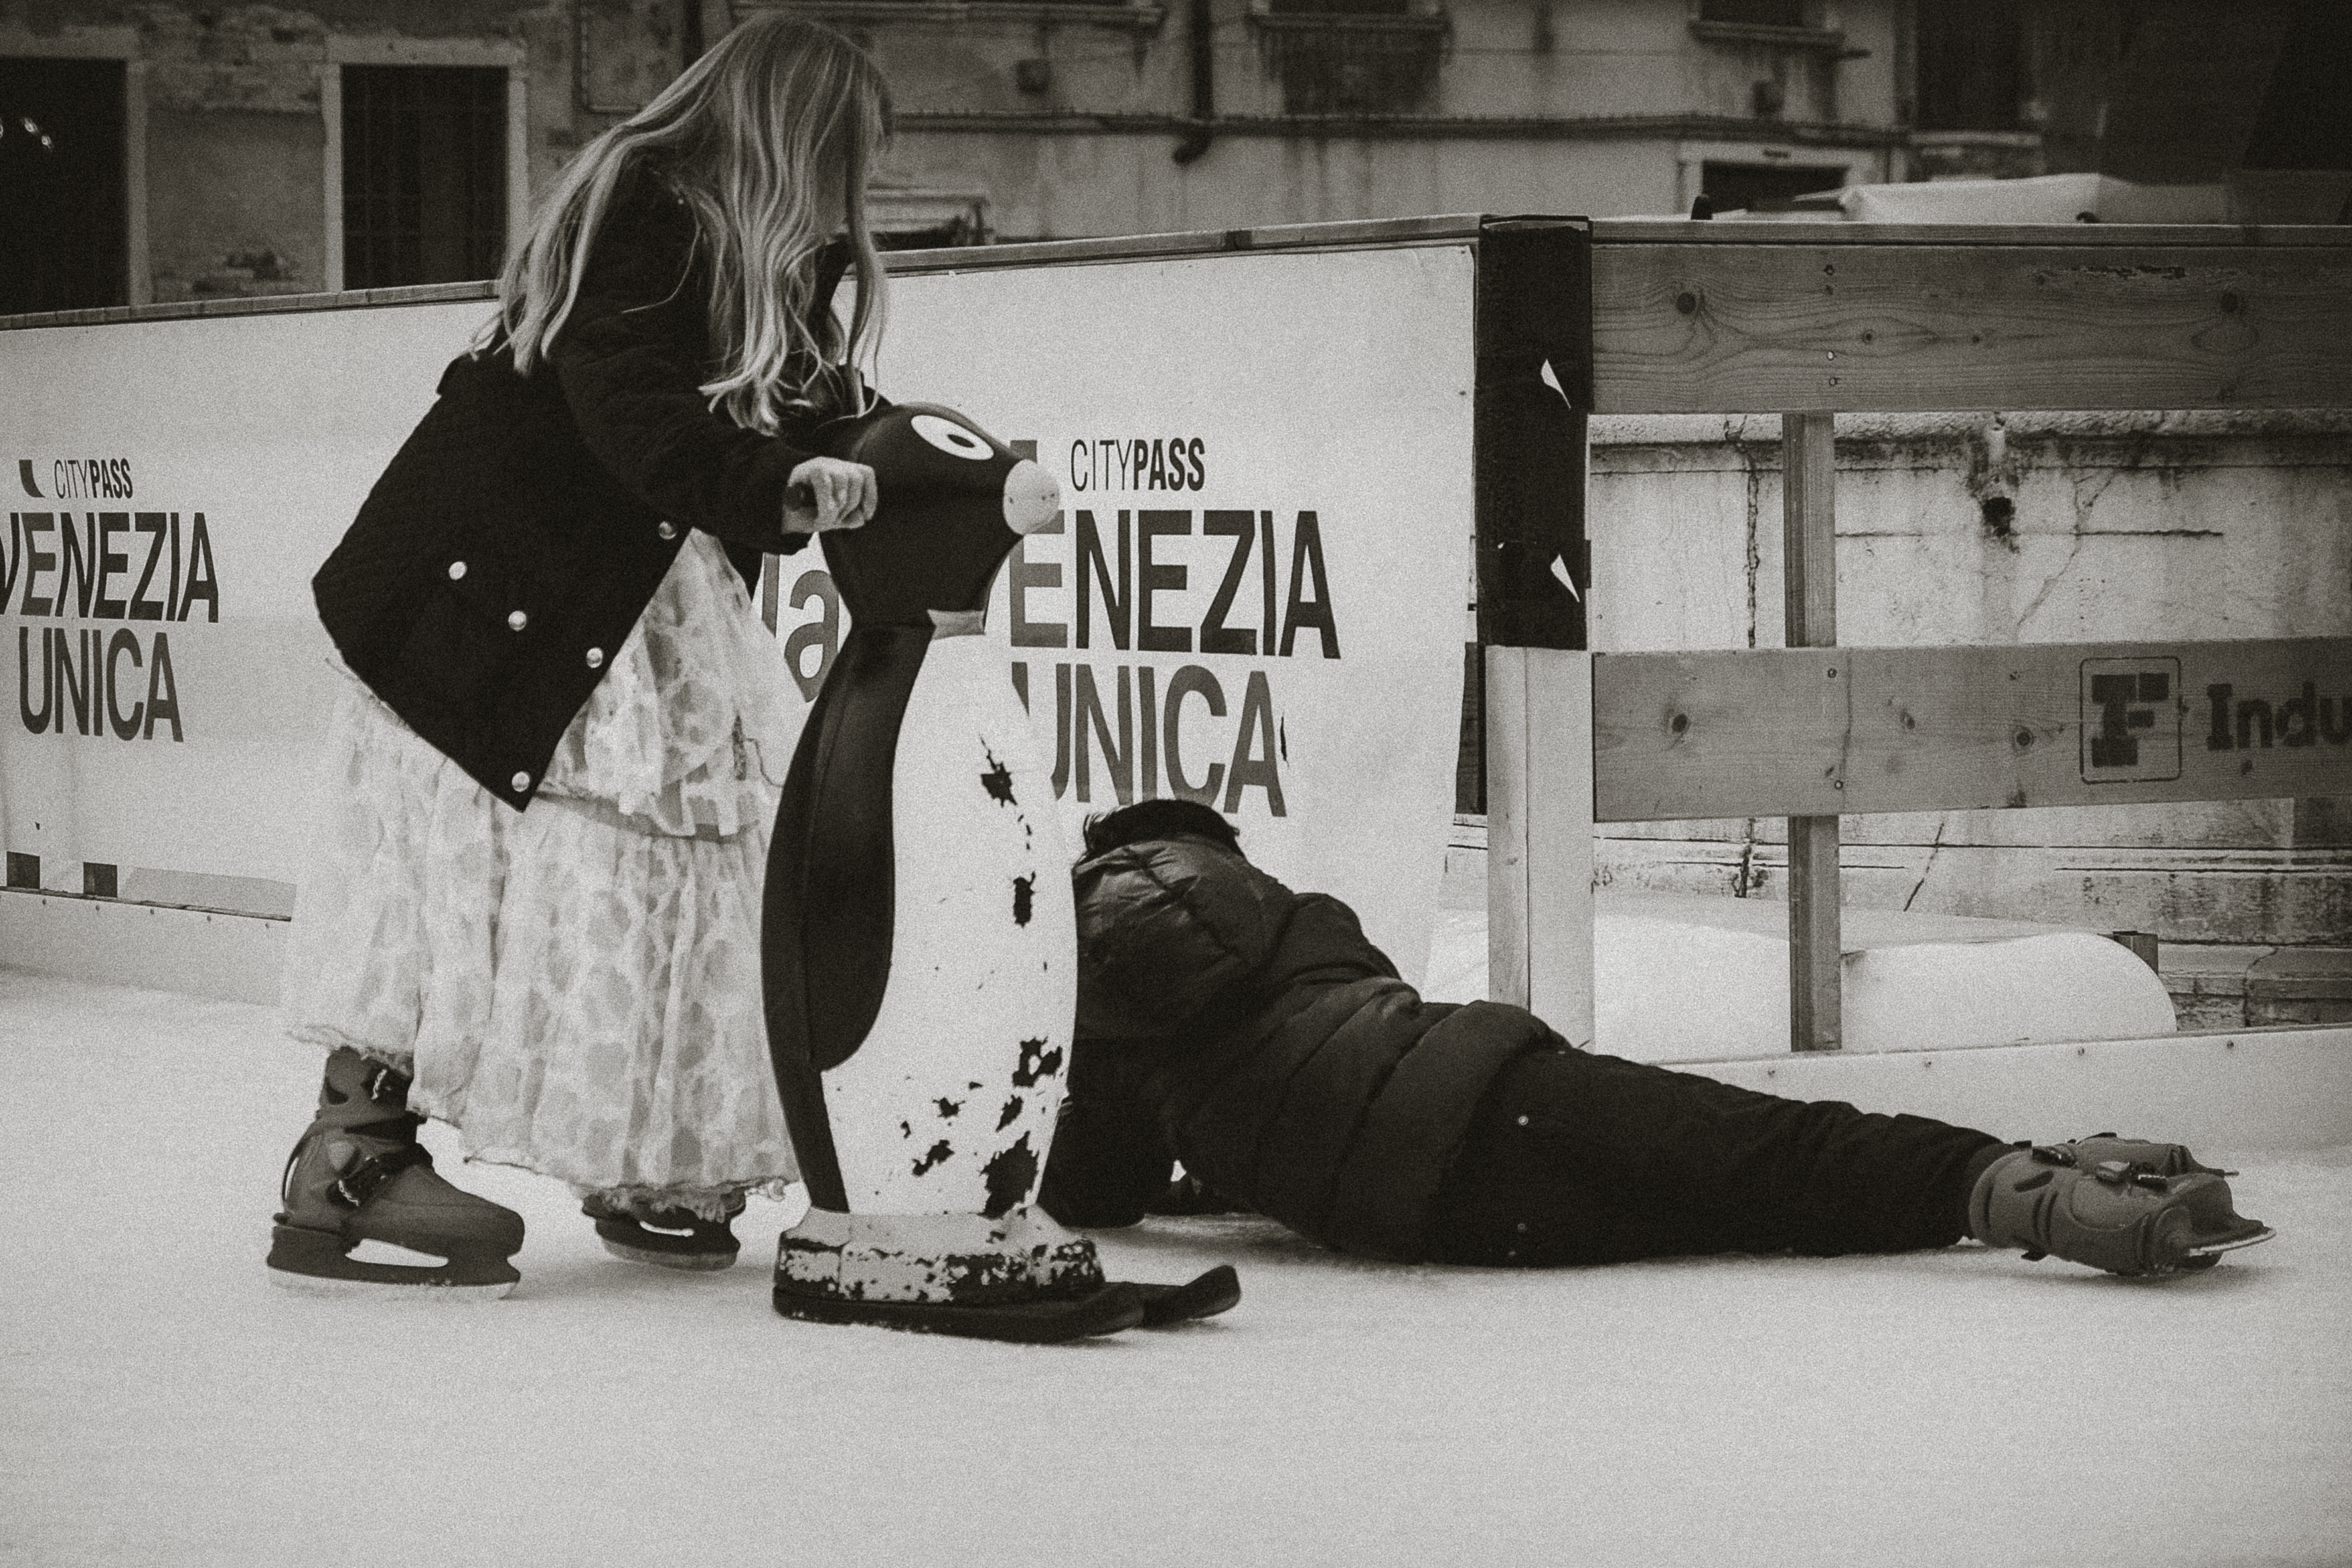
person, snow, winter, white, street, photography, urban, travel, fujifilm, spring, italy, fashion, clothing, black, monochrome, bw, 2016, blackandwhite, blackwhite, art, cool image, drawing, footwear, ngc, photograph, venezia, veneto, image, it, fuji, fujixt1, fujix, noireblanc, carnevale, italyvenezia, carnevale2016